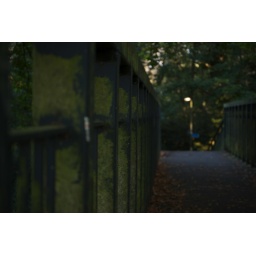
Basingstoke canal bridge near my house 1